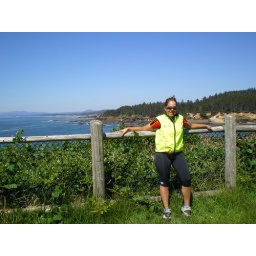
Me in front of a wooden fence